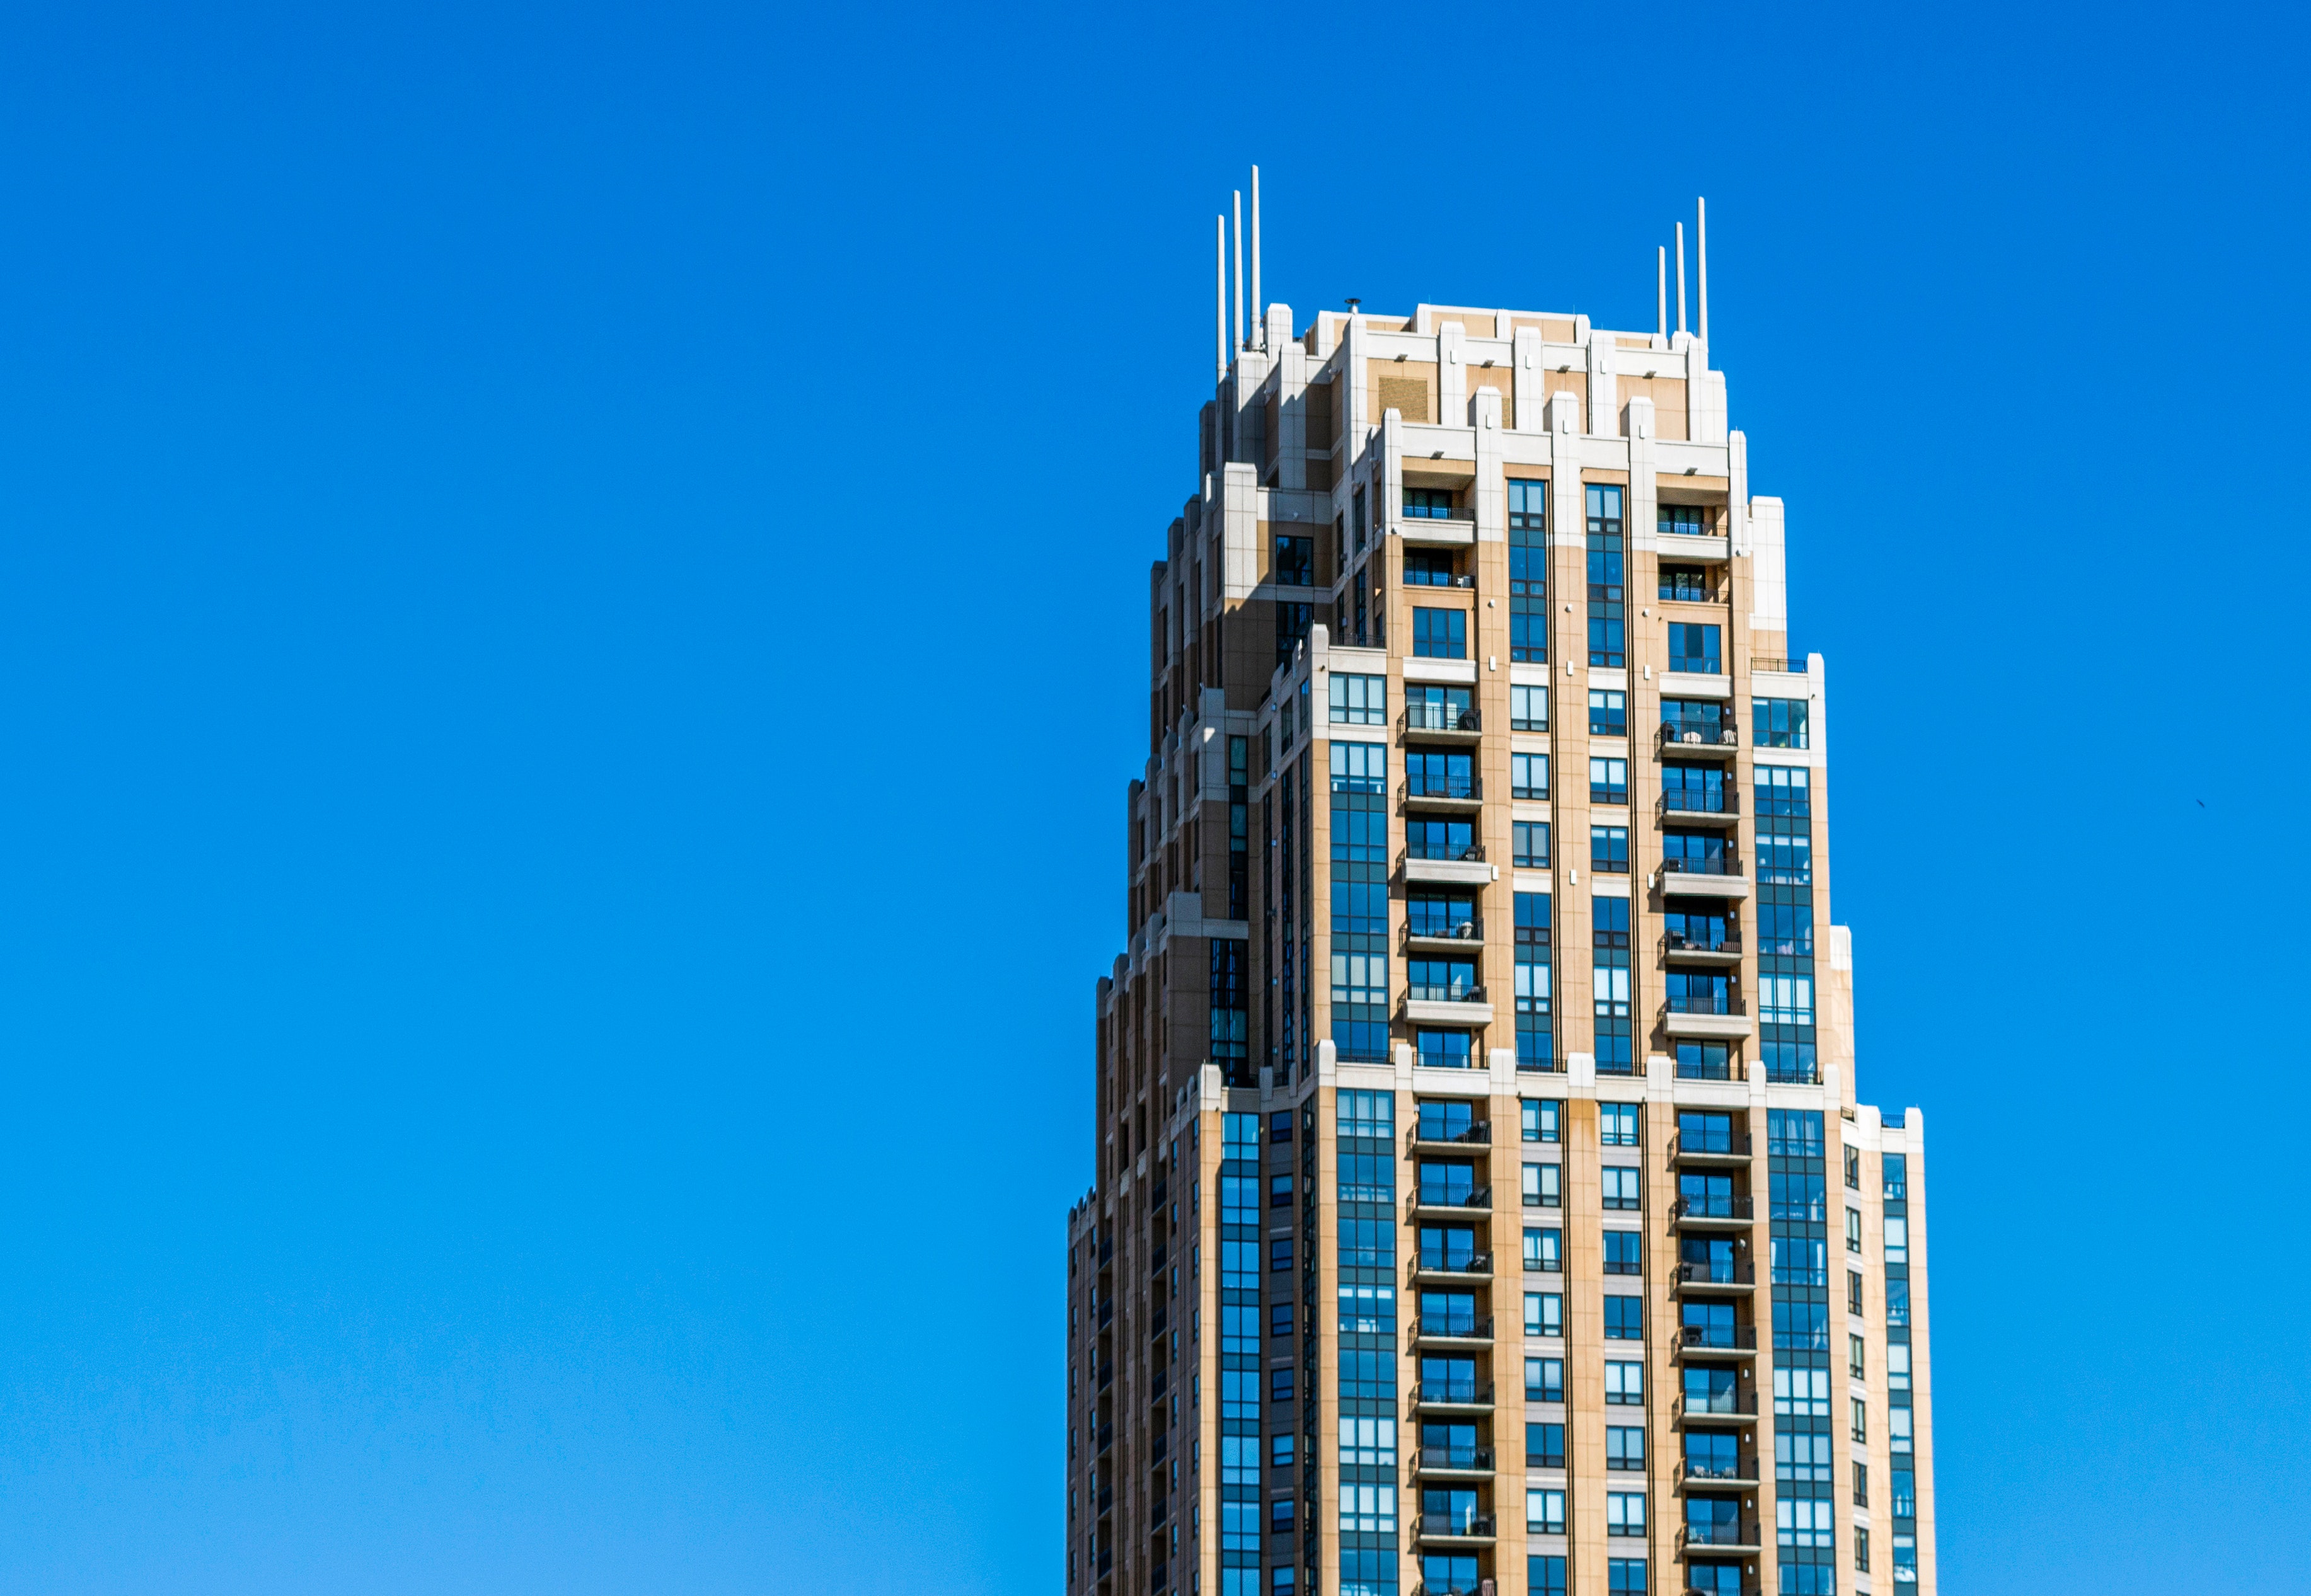
skyscraper, metropolitan area, blue, tower block, daytime, landmark, building, architecture, condominium, city, urban area, sky, metropolis, tower, human settlement, commercial building, mixed use, corporate headquarters, real estate, facade, downtown, headquarters, spire, apartment, construction, project, skyline, residential area